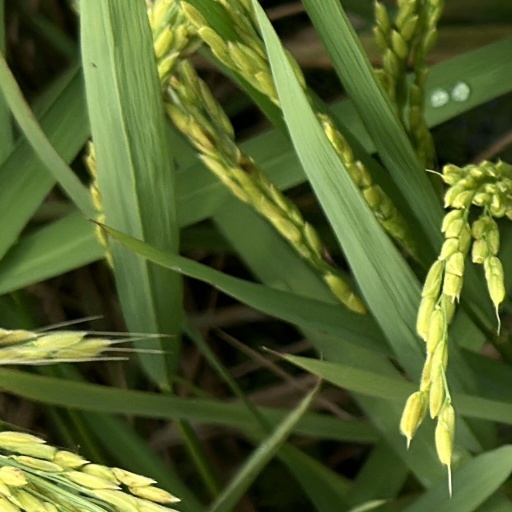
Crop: rice